1911–12 Istanbul Football League

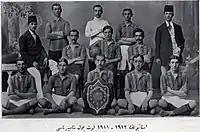
Istanbul Sunday League -Fenerbahçe SK 1911-12 Champion

29 October 1911, Fenerbahçe SK - Cadi-Keuy FC: 3-1